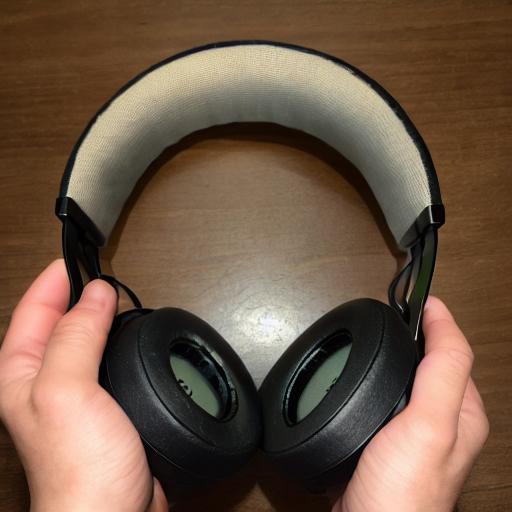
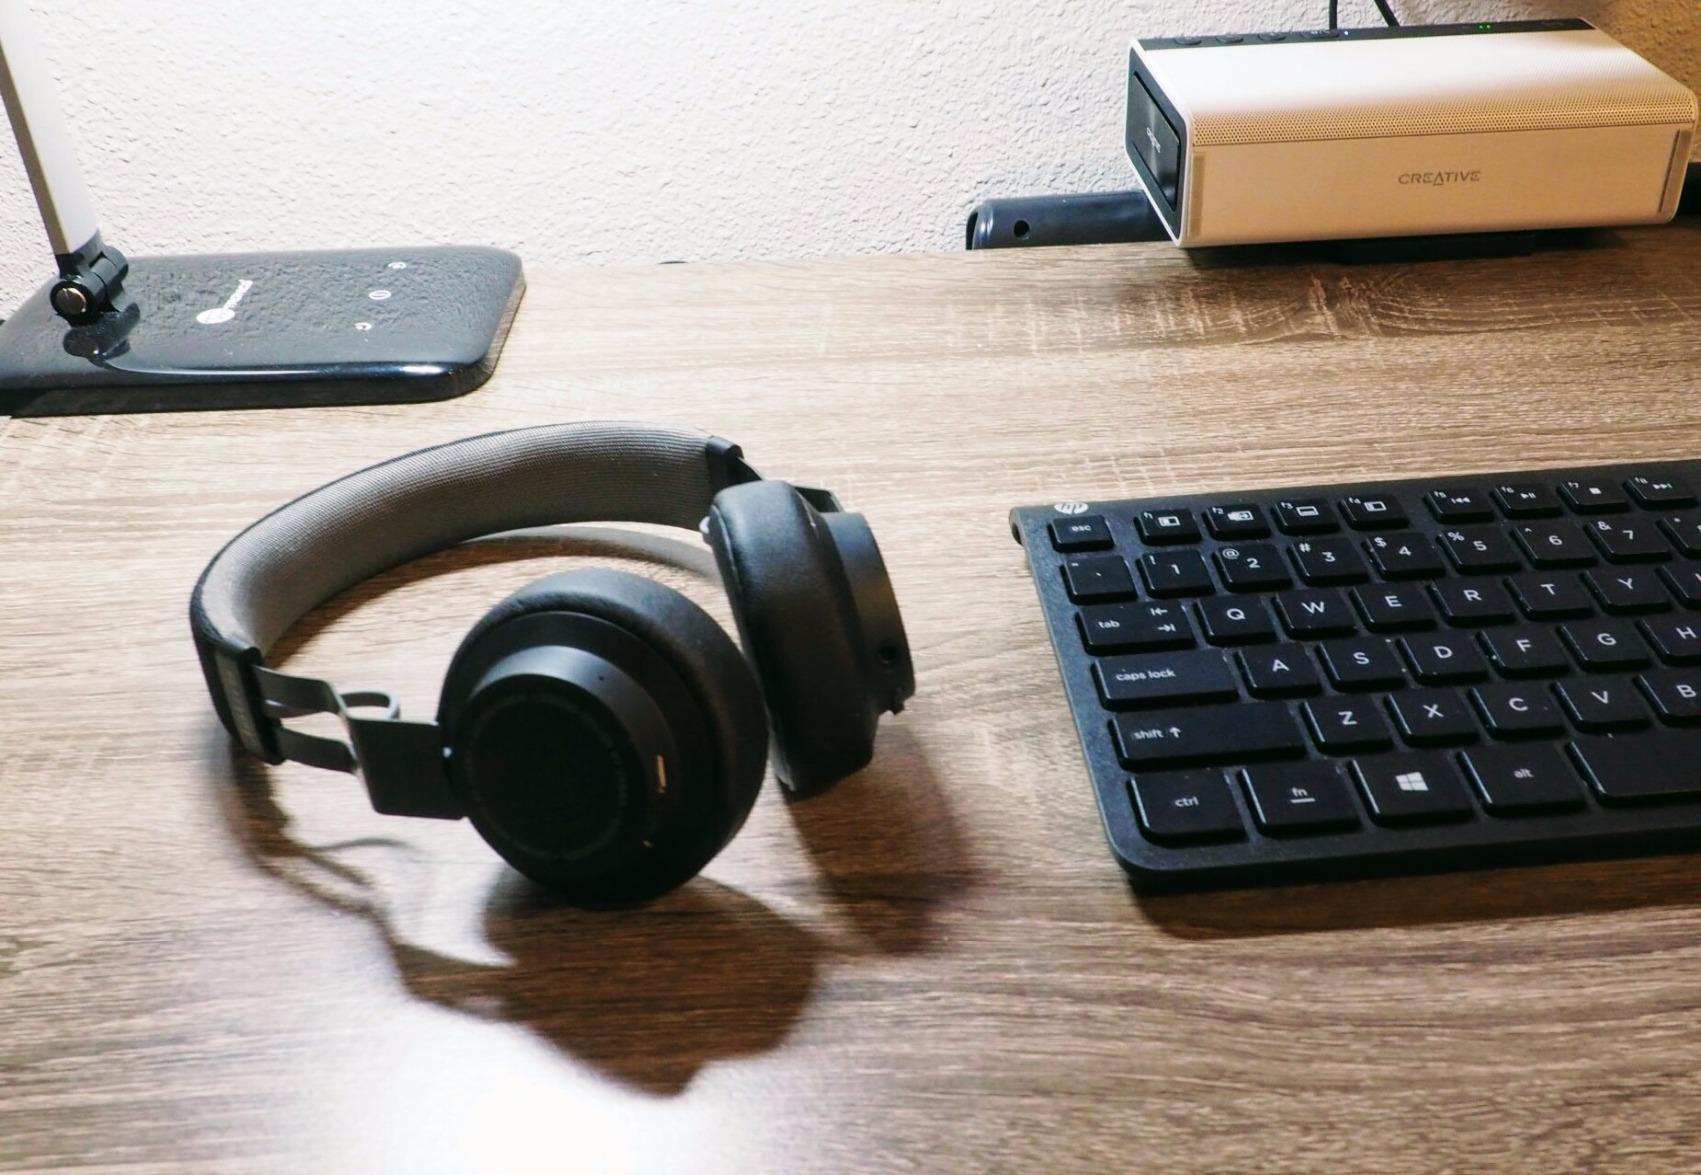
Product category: headphones
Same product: no